The Whores

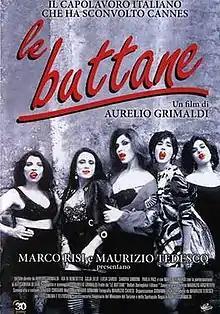
Film poster

The Whores is a 1994 Italian drama film directed by Aurelio Grimaldi. It was entered into the 1994 Cannes Film Festival.